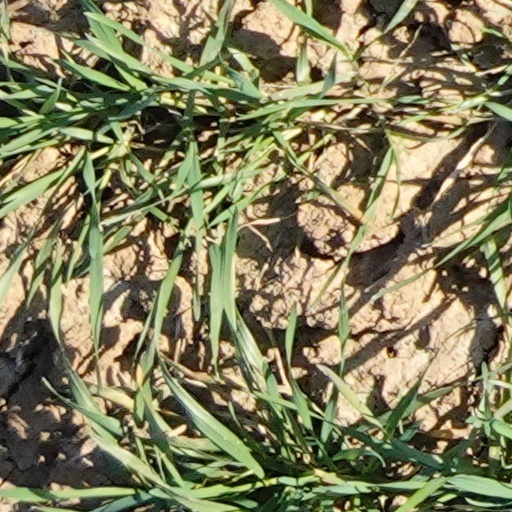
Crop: wheat